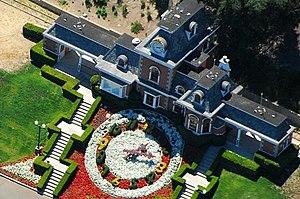
Le ranch de Neverland est une propriété privée de 2 700 hectares située à Los Olivos, dans le comté de Santa Barbara, en Californie. Elle appartenait à Michael Jackson qui l'avait achetée en 1988 et transformée en immense parc d'attractions. Le ranch tire son nom de « Neverland », le Pays imaginaire de Peter Pan où les enfants ne grandissent jamais.